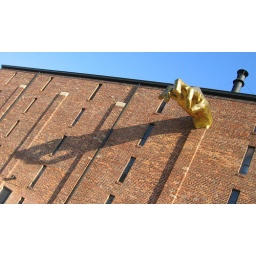
This golden hand comes out of a building in Baltimore. 12.04